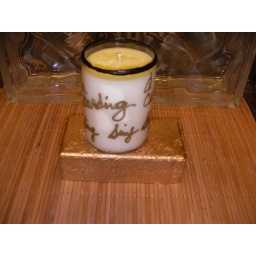
upcycled wine bottle soy candle in my exclusive scent of Sing